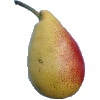
Label: Pear 2